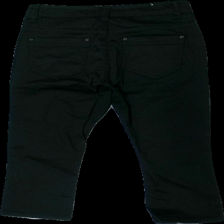
View: back
Type: Jeans
Category: Ladies
Brand: Not in the list
Brand text on label: Miss one
Colors: Black
Material: 100% bomull
Cut: Tight
Size: 38
Season: All
Damage: dammigt
Damage location: middle center
Damage 2: dammigt
Damage 2 location: bottom center
Damage 3: dammigt
Damage 3 location: middle center
Price range: <50
Recommended usage: Reuse
Description: korta jeans